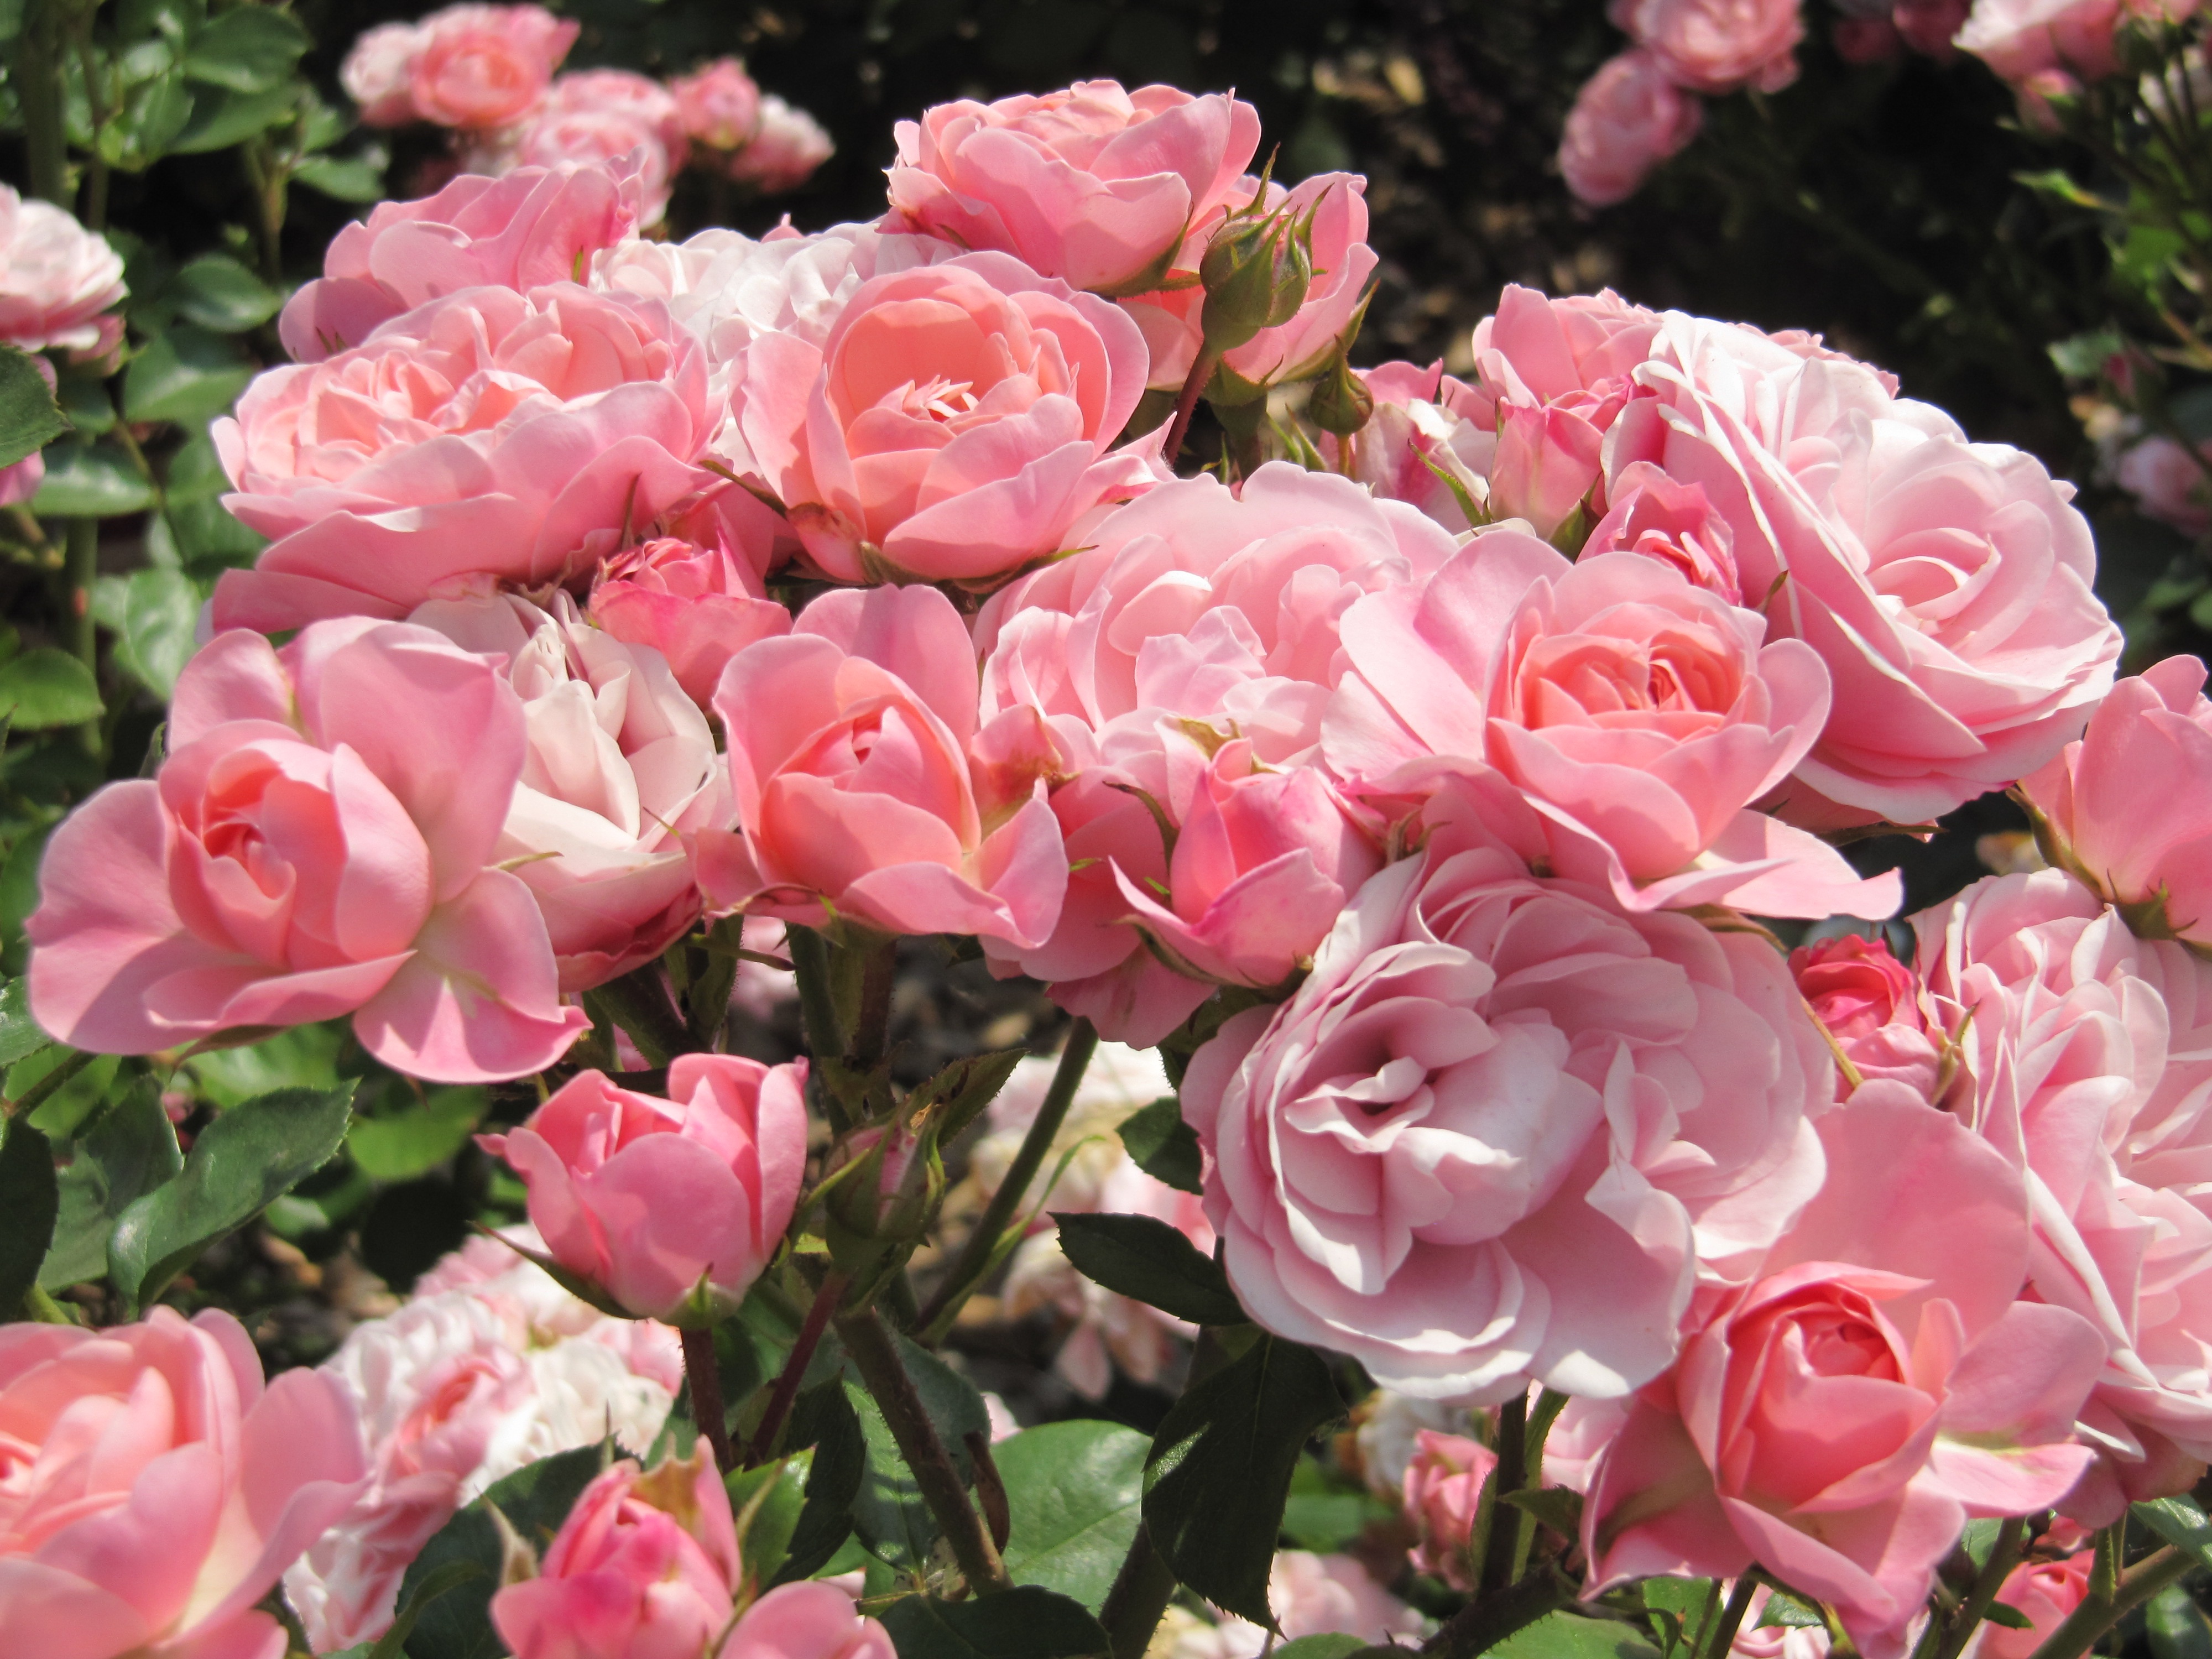
blossom, plant, flower, petal, bloom, rose, garden, pink, shrub, floristry, floribunda, rosebush, flowering plant, garden roses, rose family, land plant, rosa centifolia, rose order